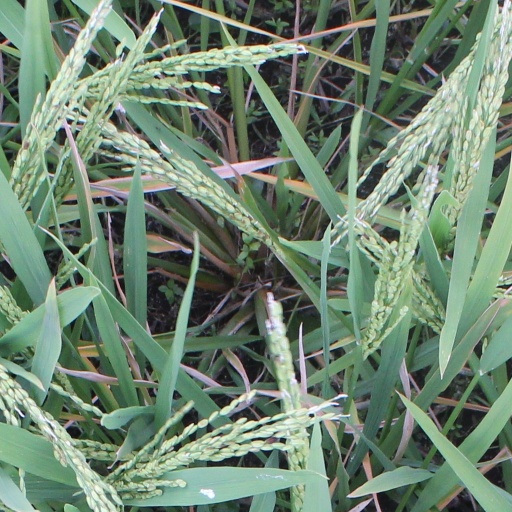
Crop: rice